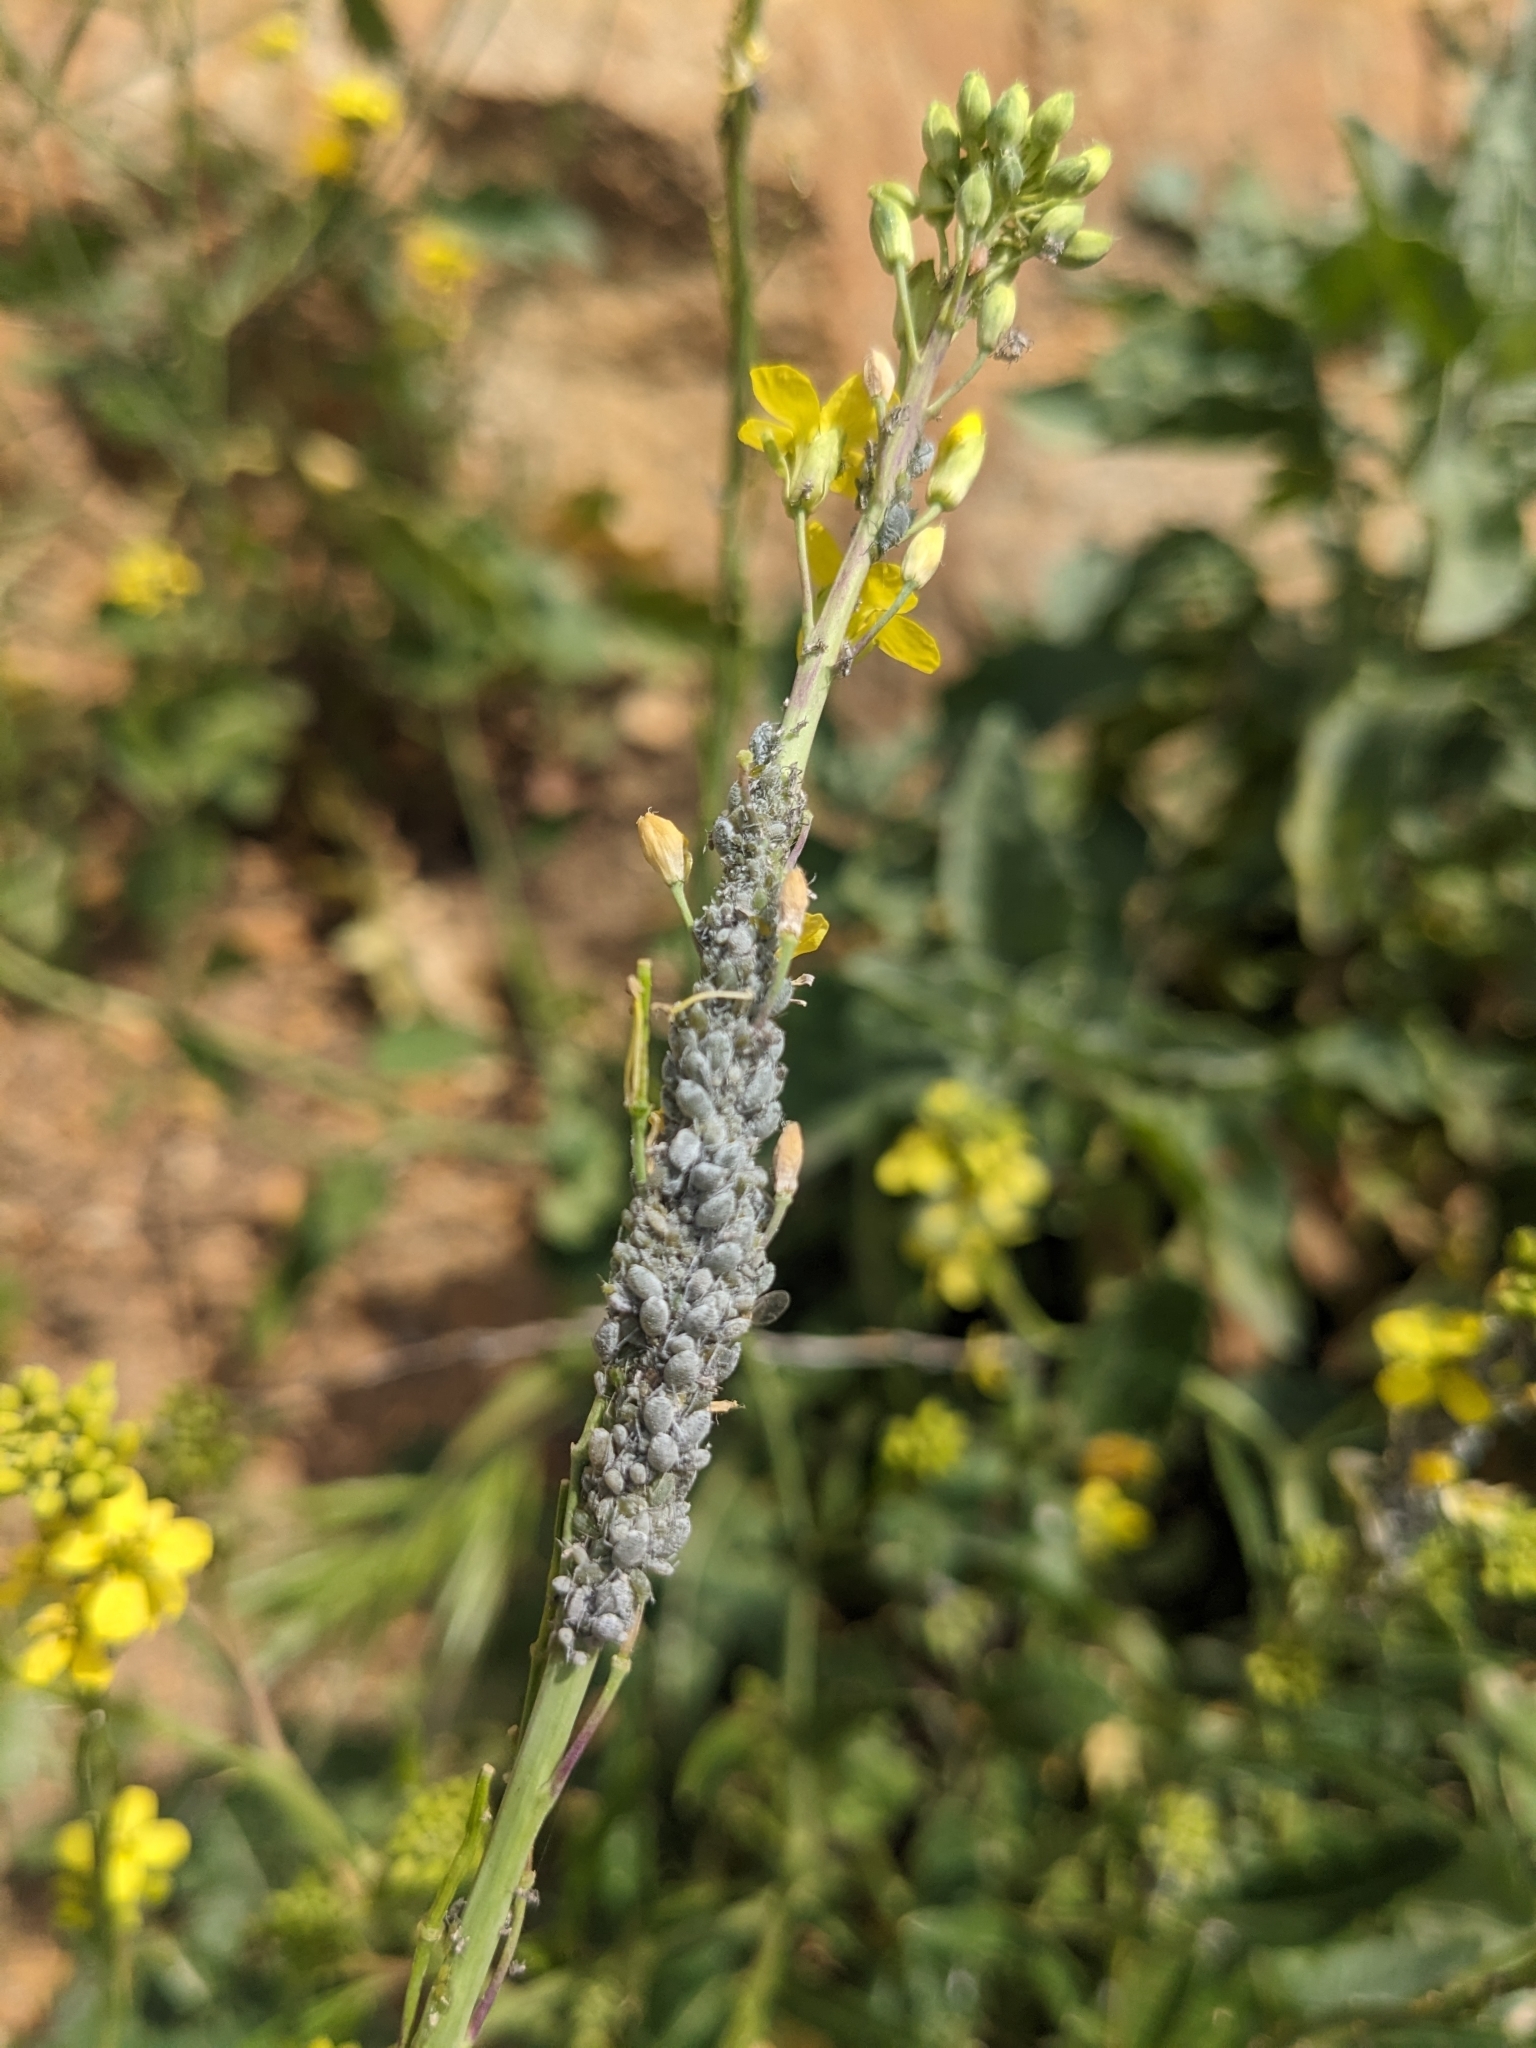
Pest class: cabbage_aphid